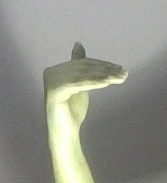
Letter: khaa